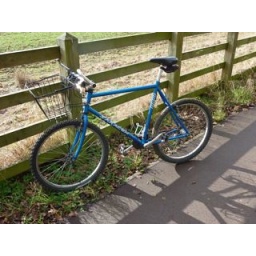
Large mountain bike in excellent condition with little to no rust. Basket and lock included. 21 gears.